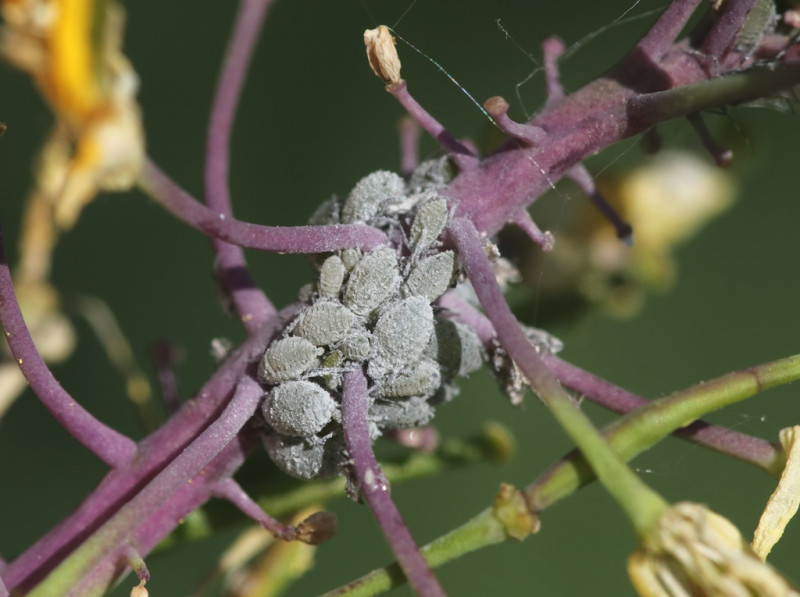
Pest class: cabbage_aphid